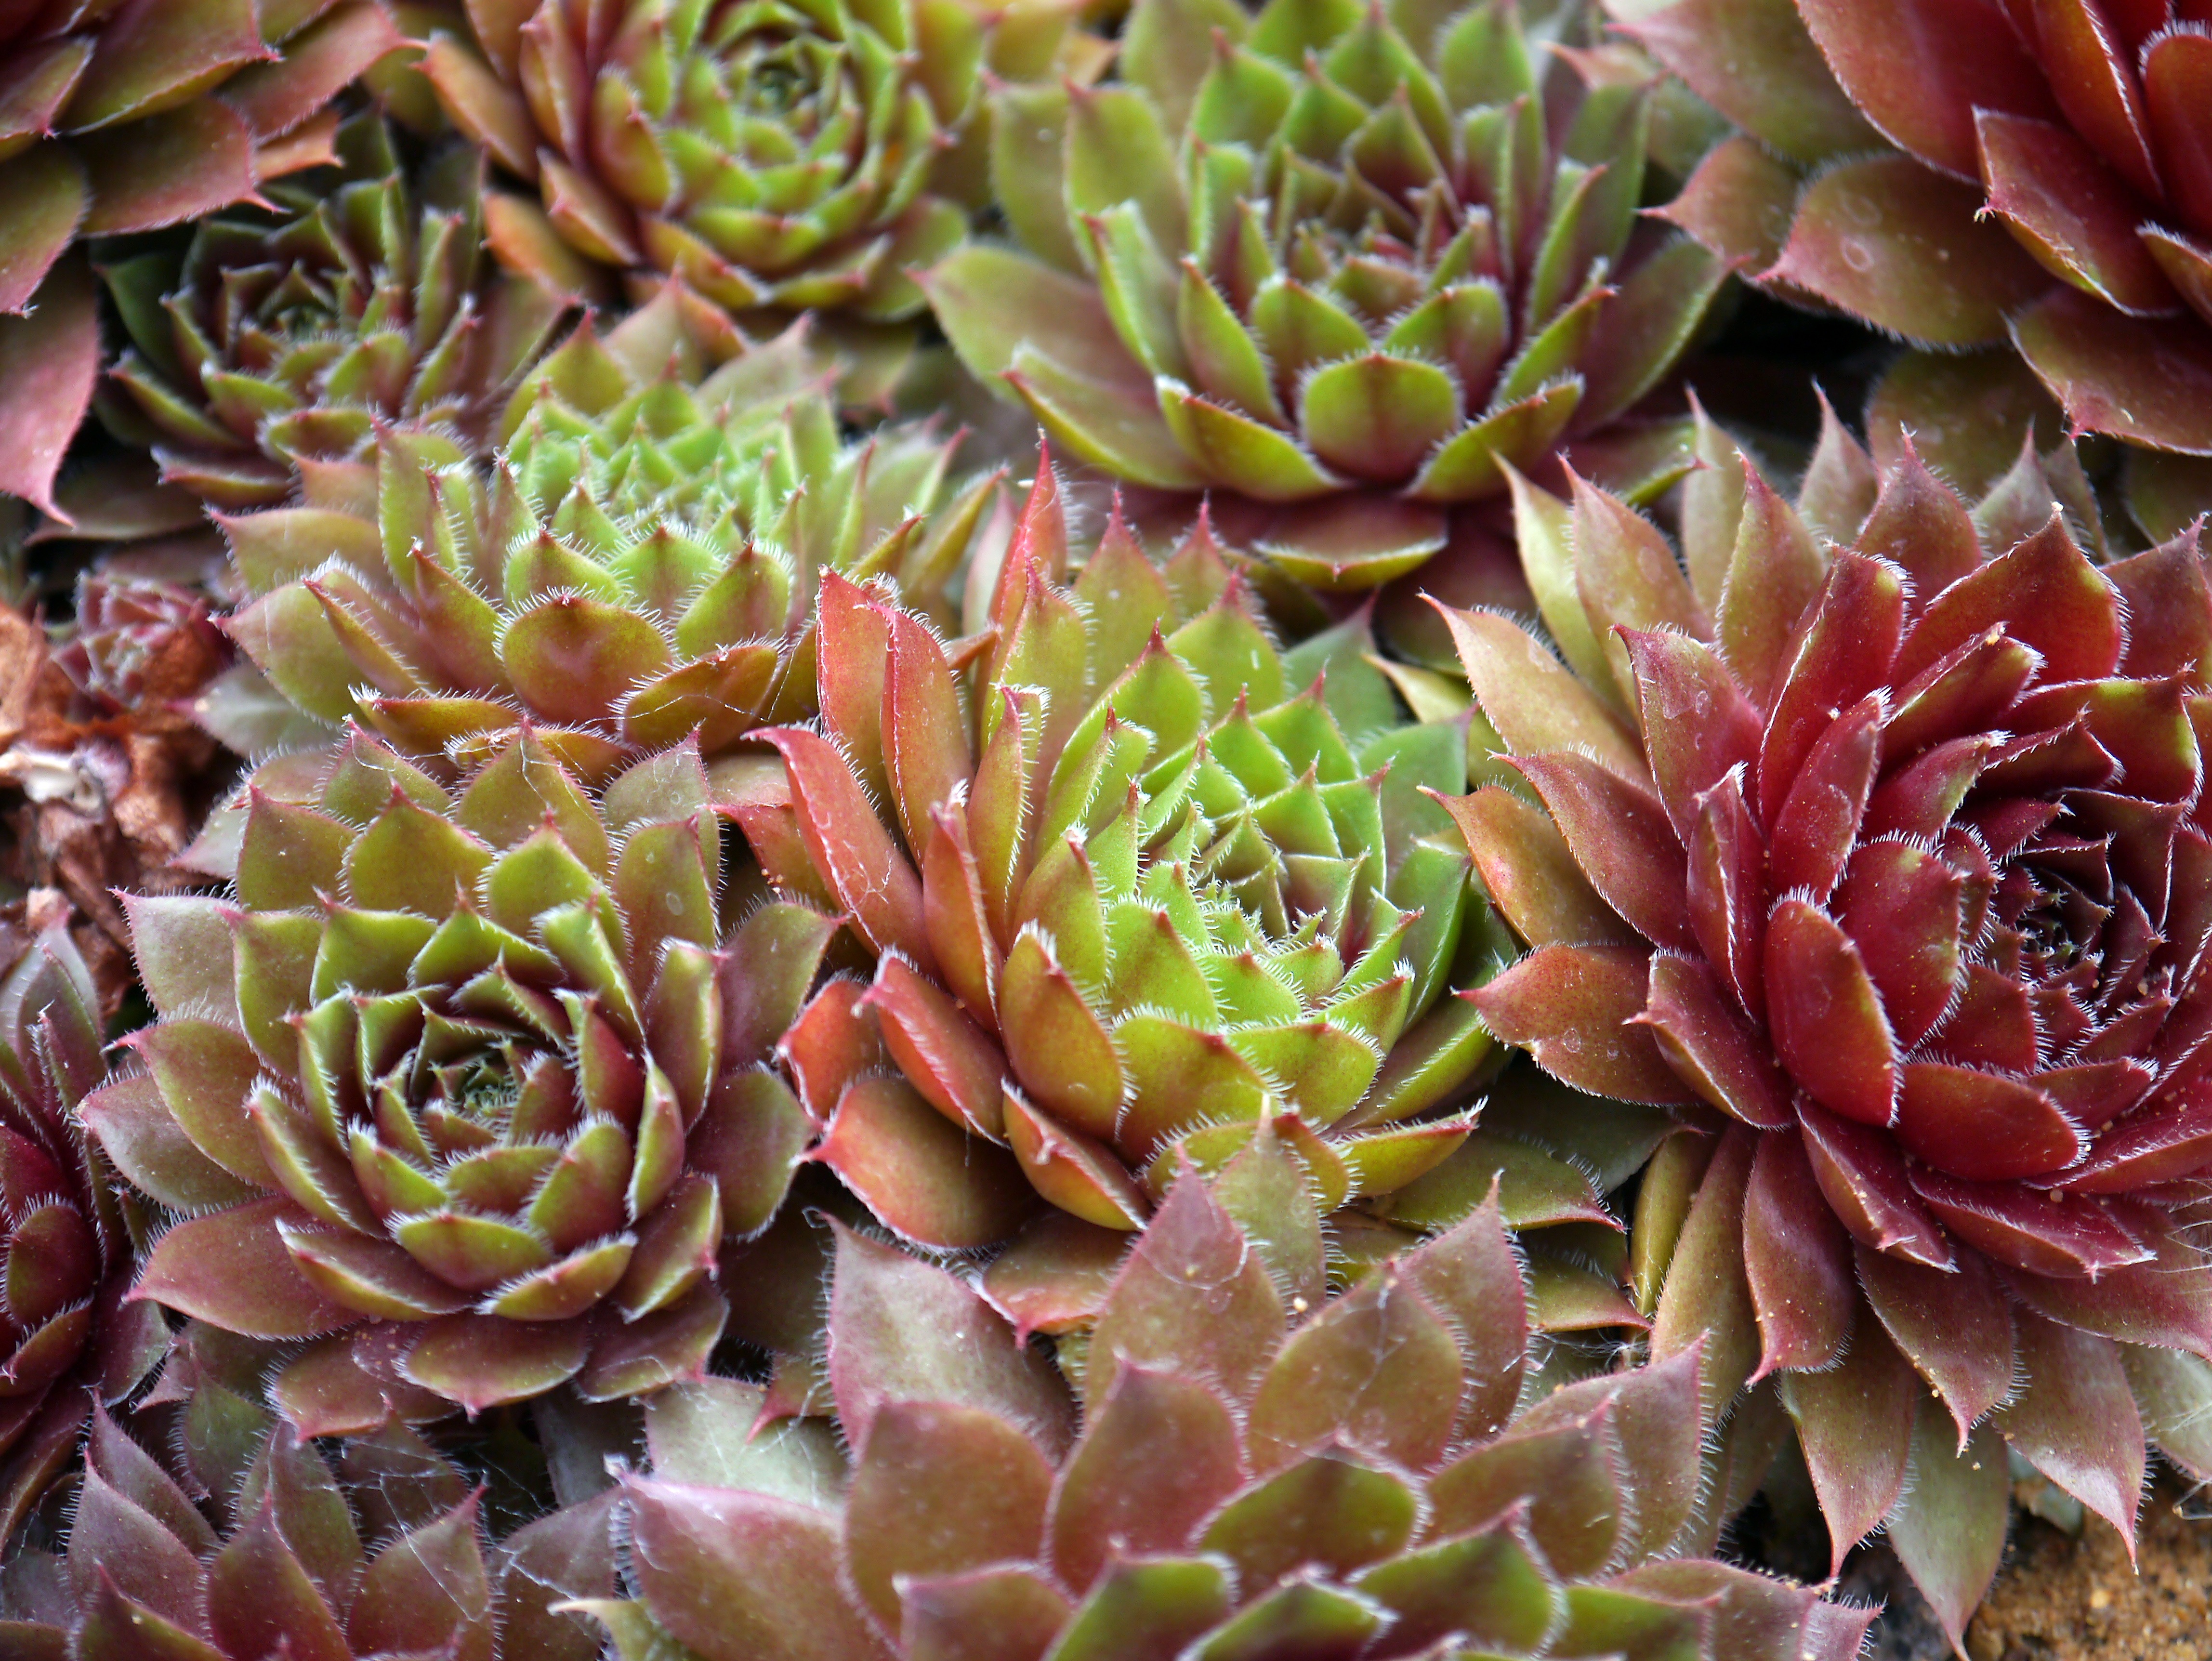
blossom, plant, stem, leaf, flower, petal, bloom, floral, environment, herb, natural, botany, agriculture, flora, botanical, plants, flowers, outdoors, vegetation, petals, wildflowers, horticulture, floristry, organic, succulents, macro photography, flowering plant, land plant